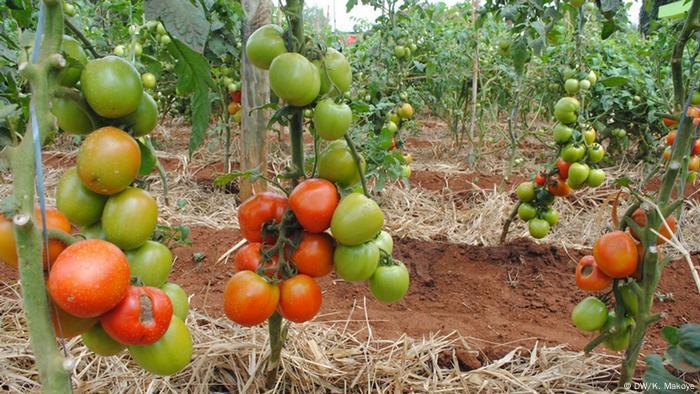
Nyanya zimepandwa katika shamba kubwa, zimefungiwa kwenye miti yake, tayari zimezaa matunda makubwa na mazuri, yameiva, yakiacha mengine bado katika rangi yake ya kijani.